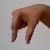
The image shows a hand gesture representing the letter 'Q' in Indian Sign Language.